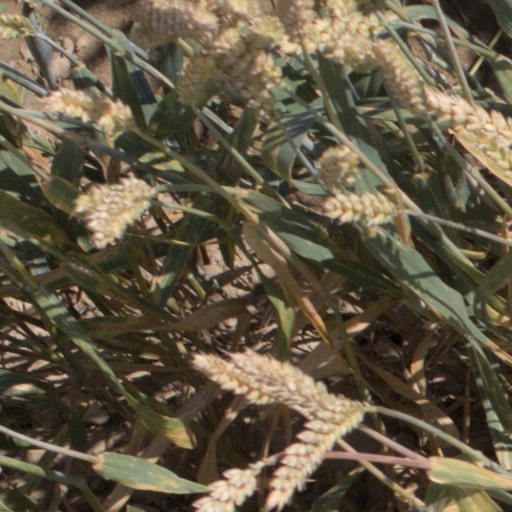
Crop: wheat